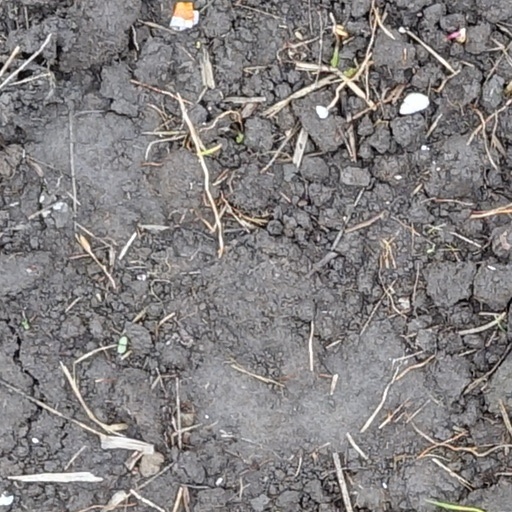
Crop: wheat